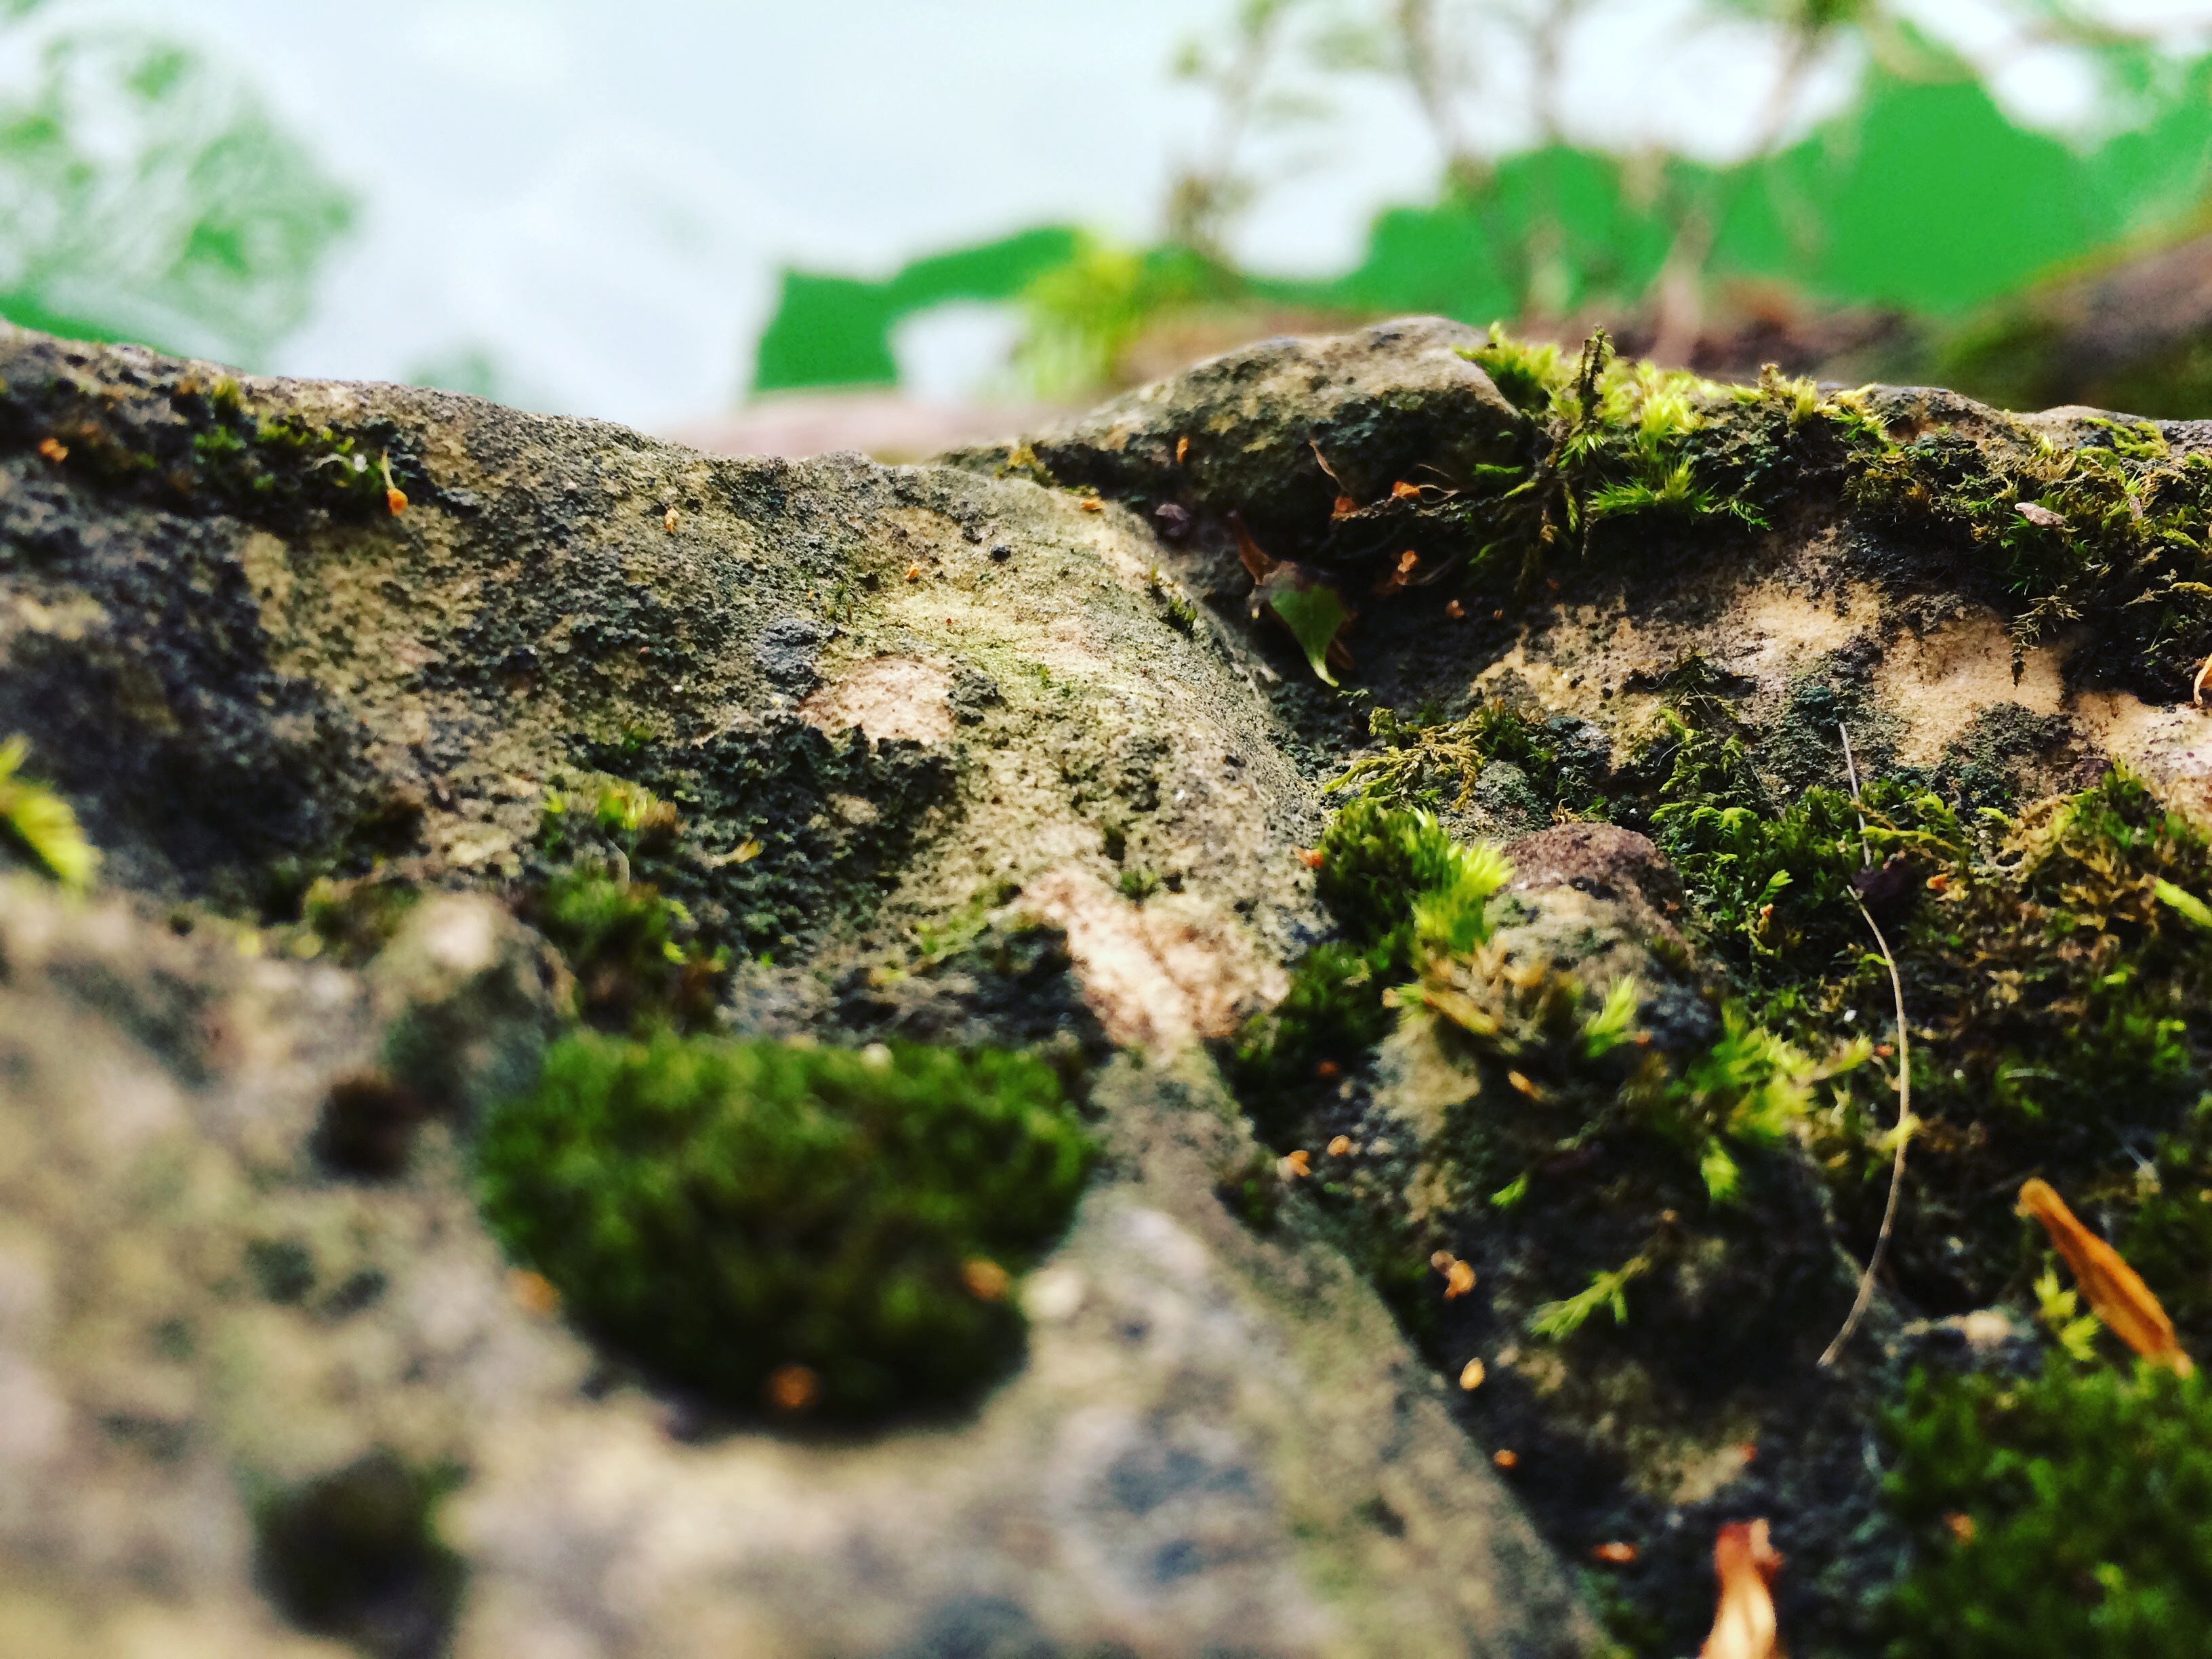
tree, nature, forest, grass, rock, plant, leaf, flower, moss, wildlife, green, jungle, soil, botany, flora, fauna, algae, macro photography, non vascular land plant